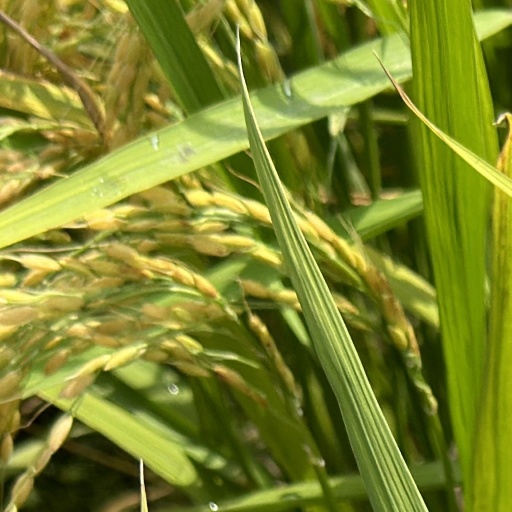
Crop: rice